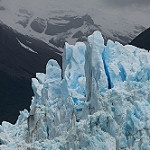
Scene: Outdoor